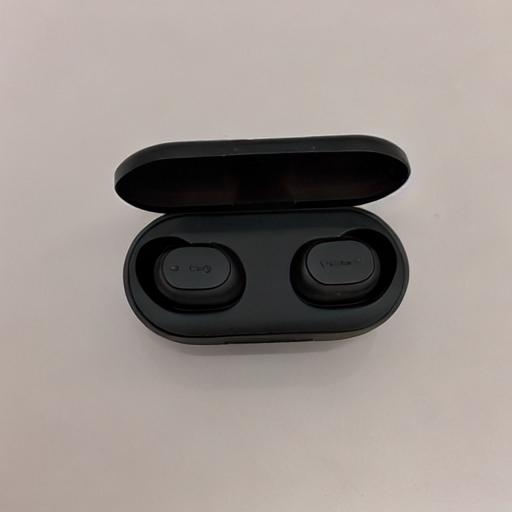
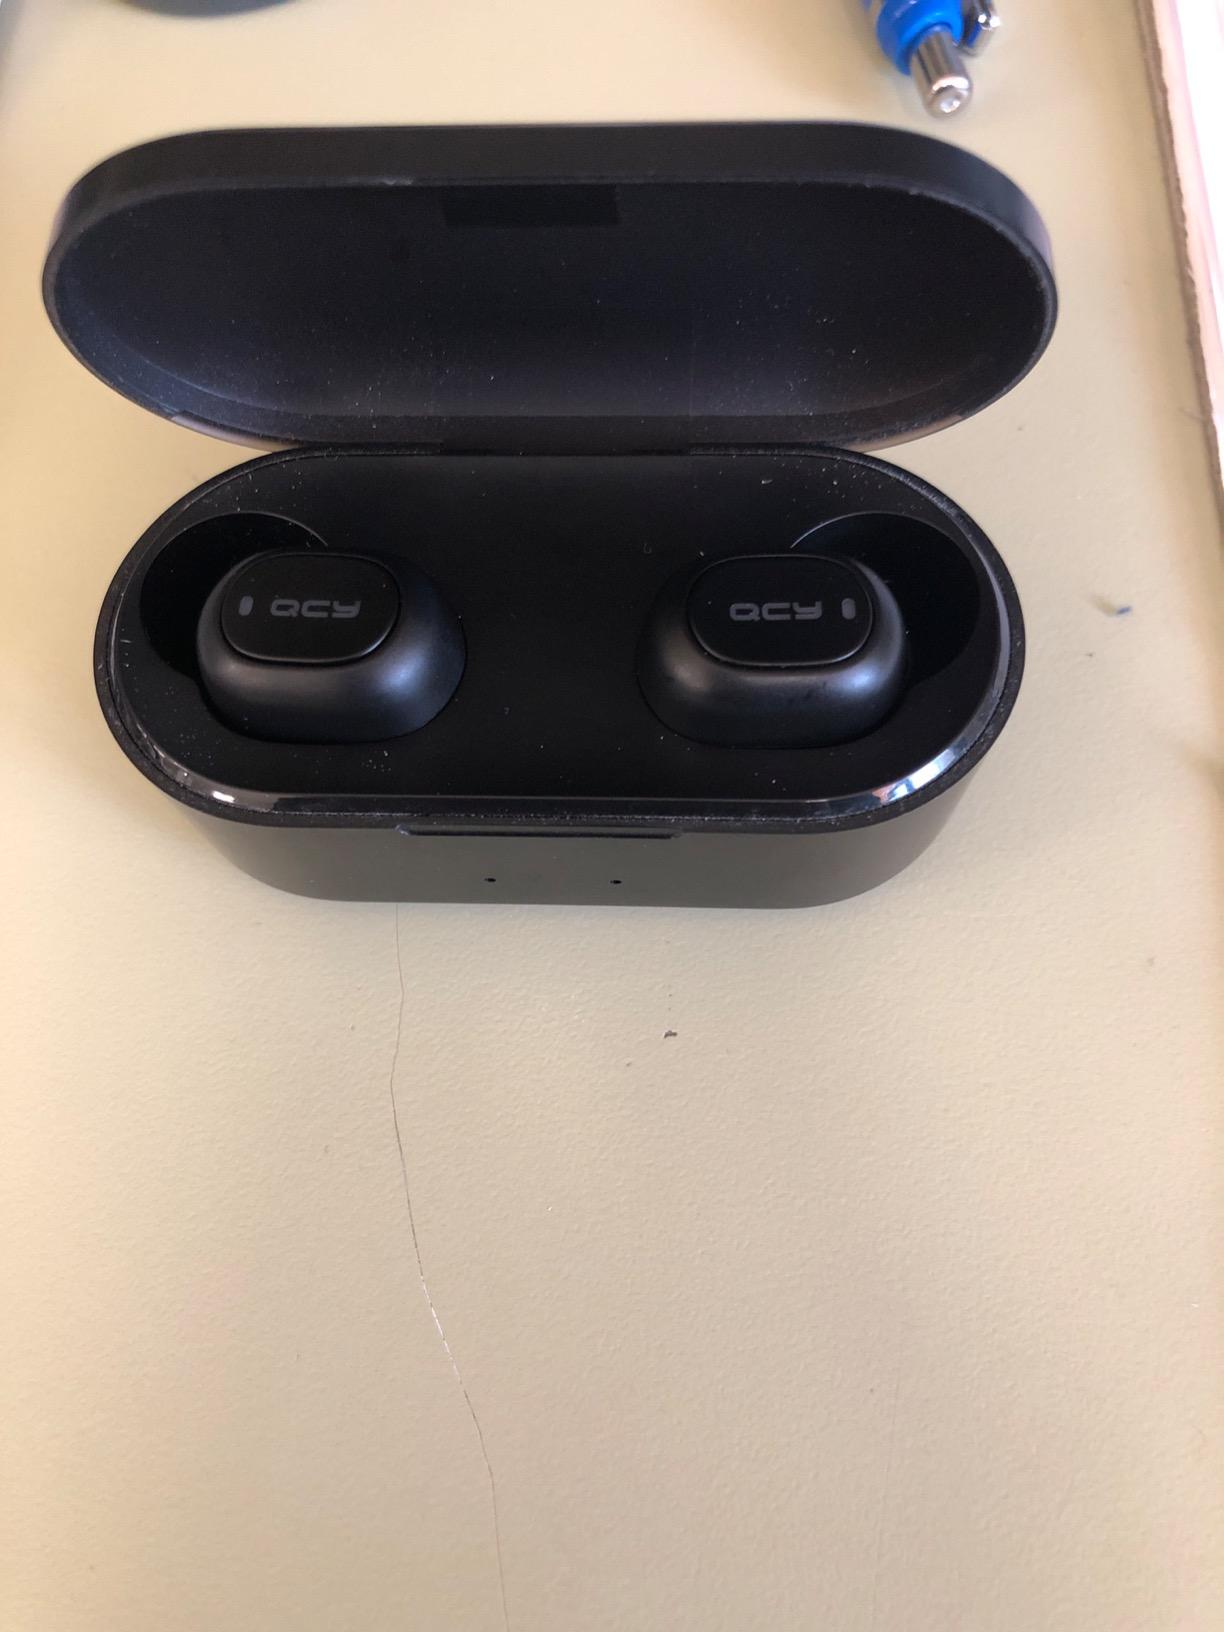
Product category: earbuds
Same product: no